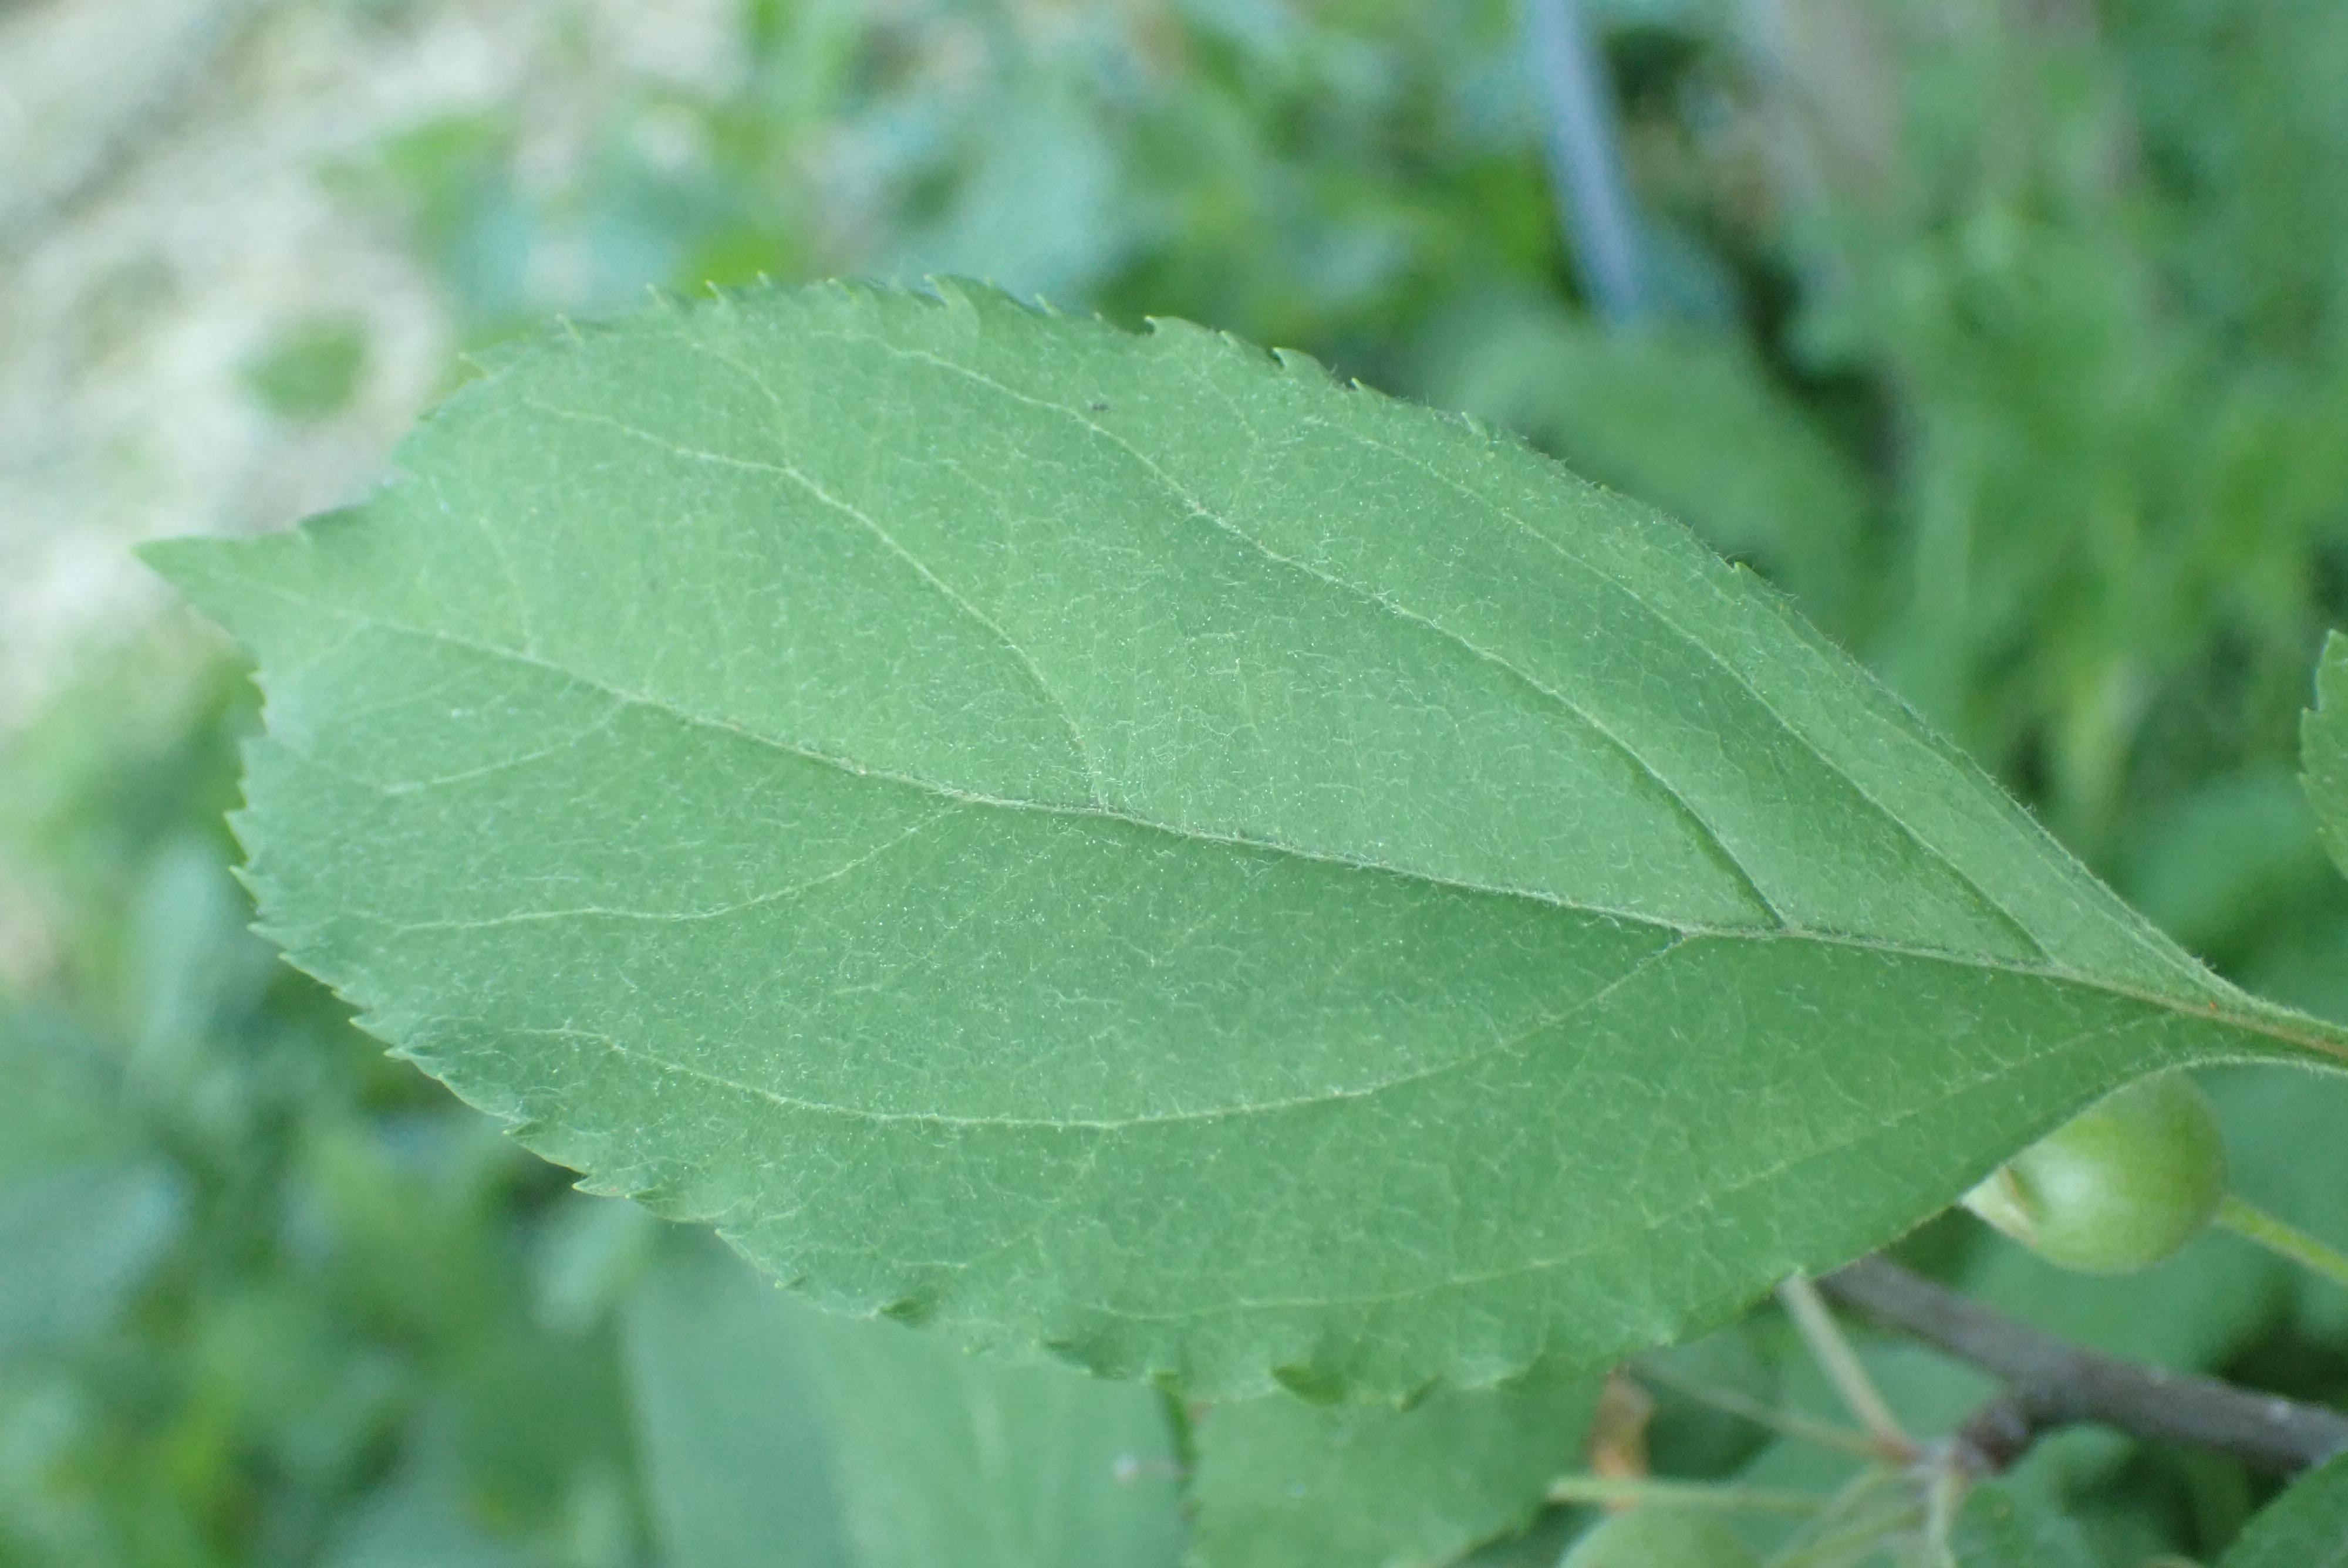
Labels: healthy